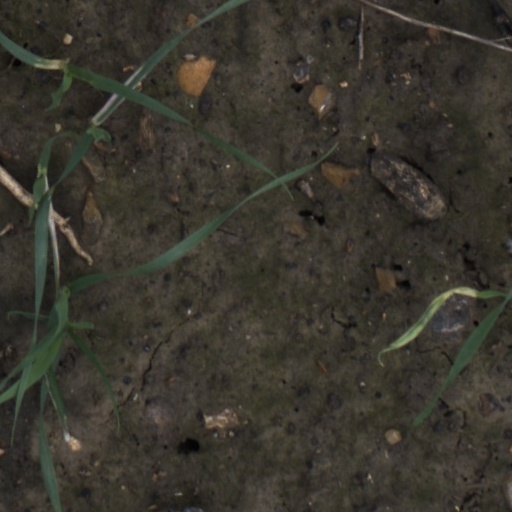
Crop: wheat